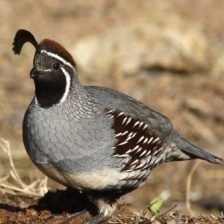
Species: CALIFORNIA QUAIL
Scientific name: CALLIPEPLA CALIFORNICA
ImageNet parent category: quail